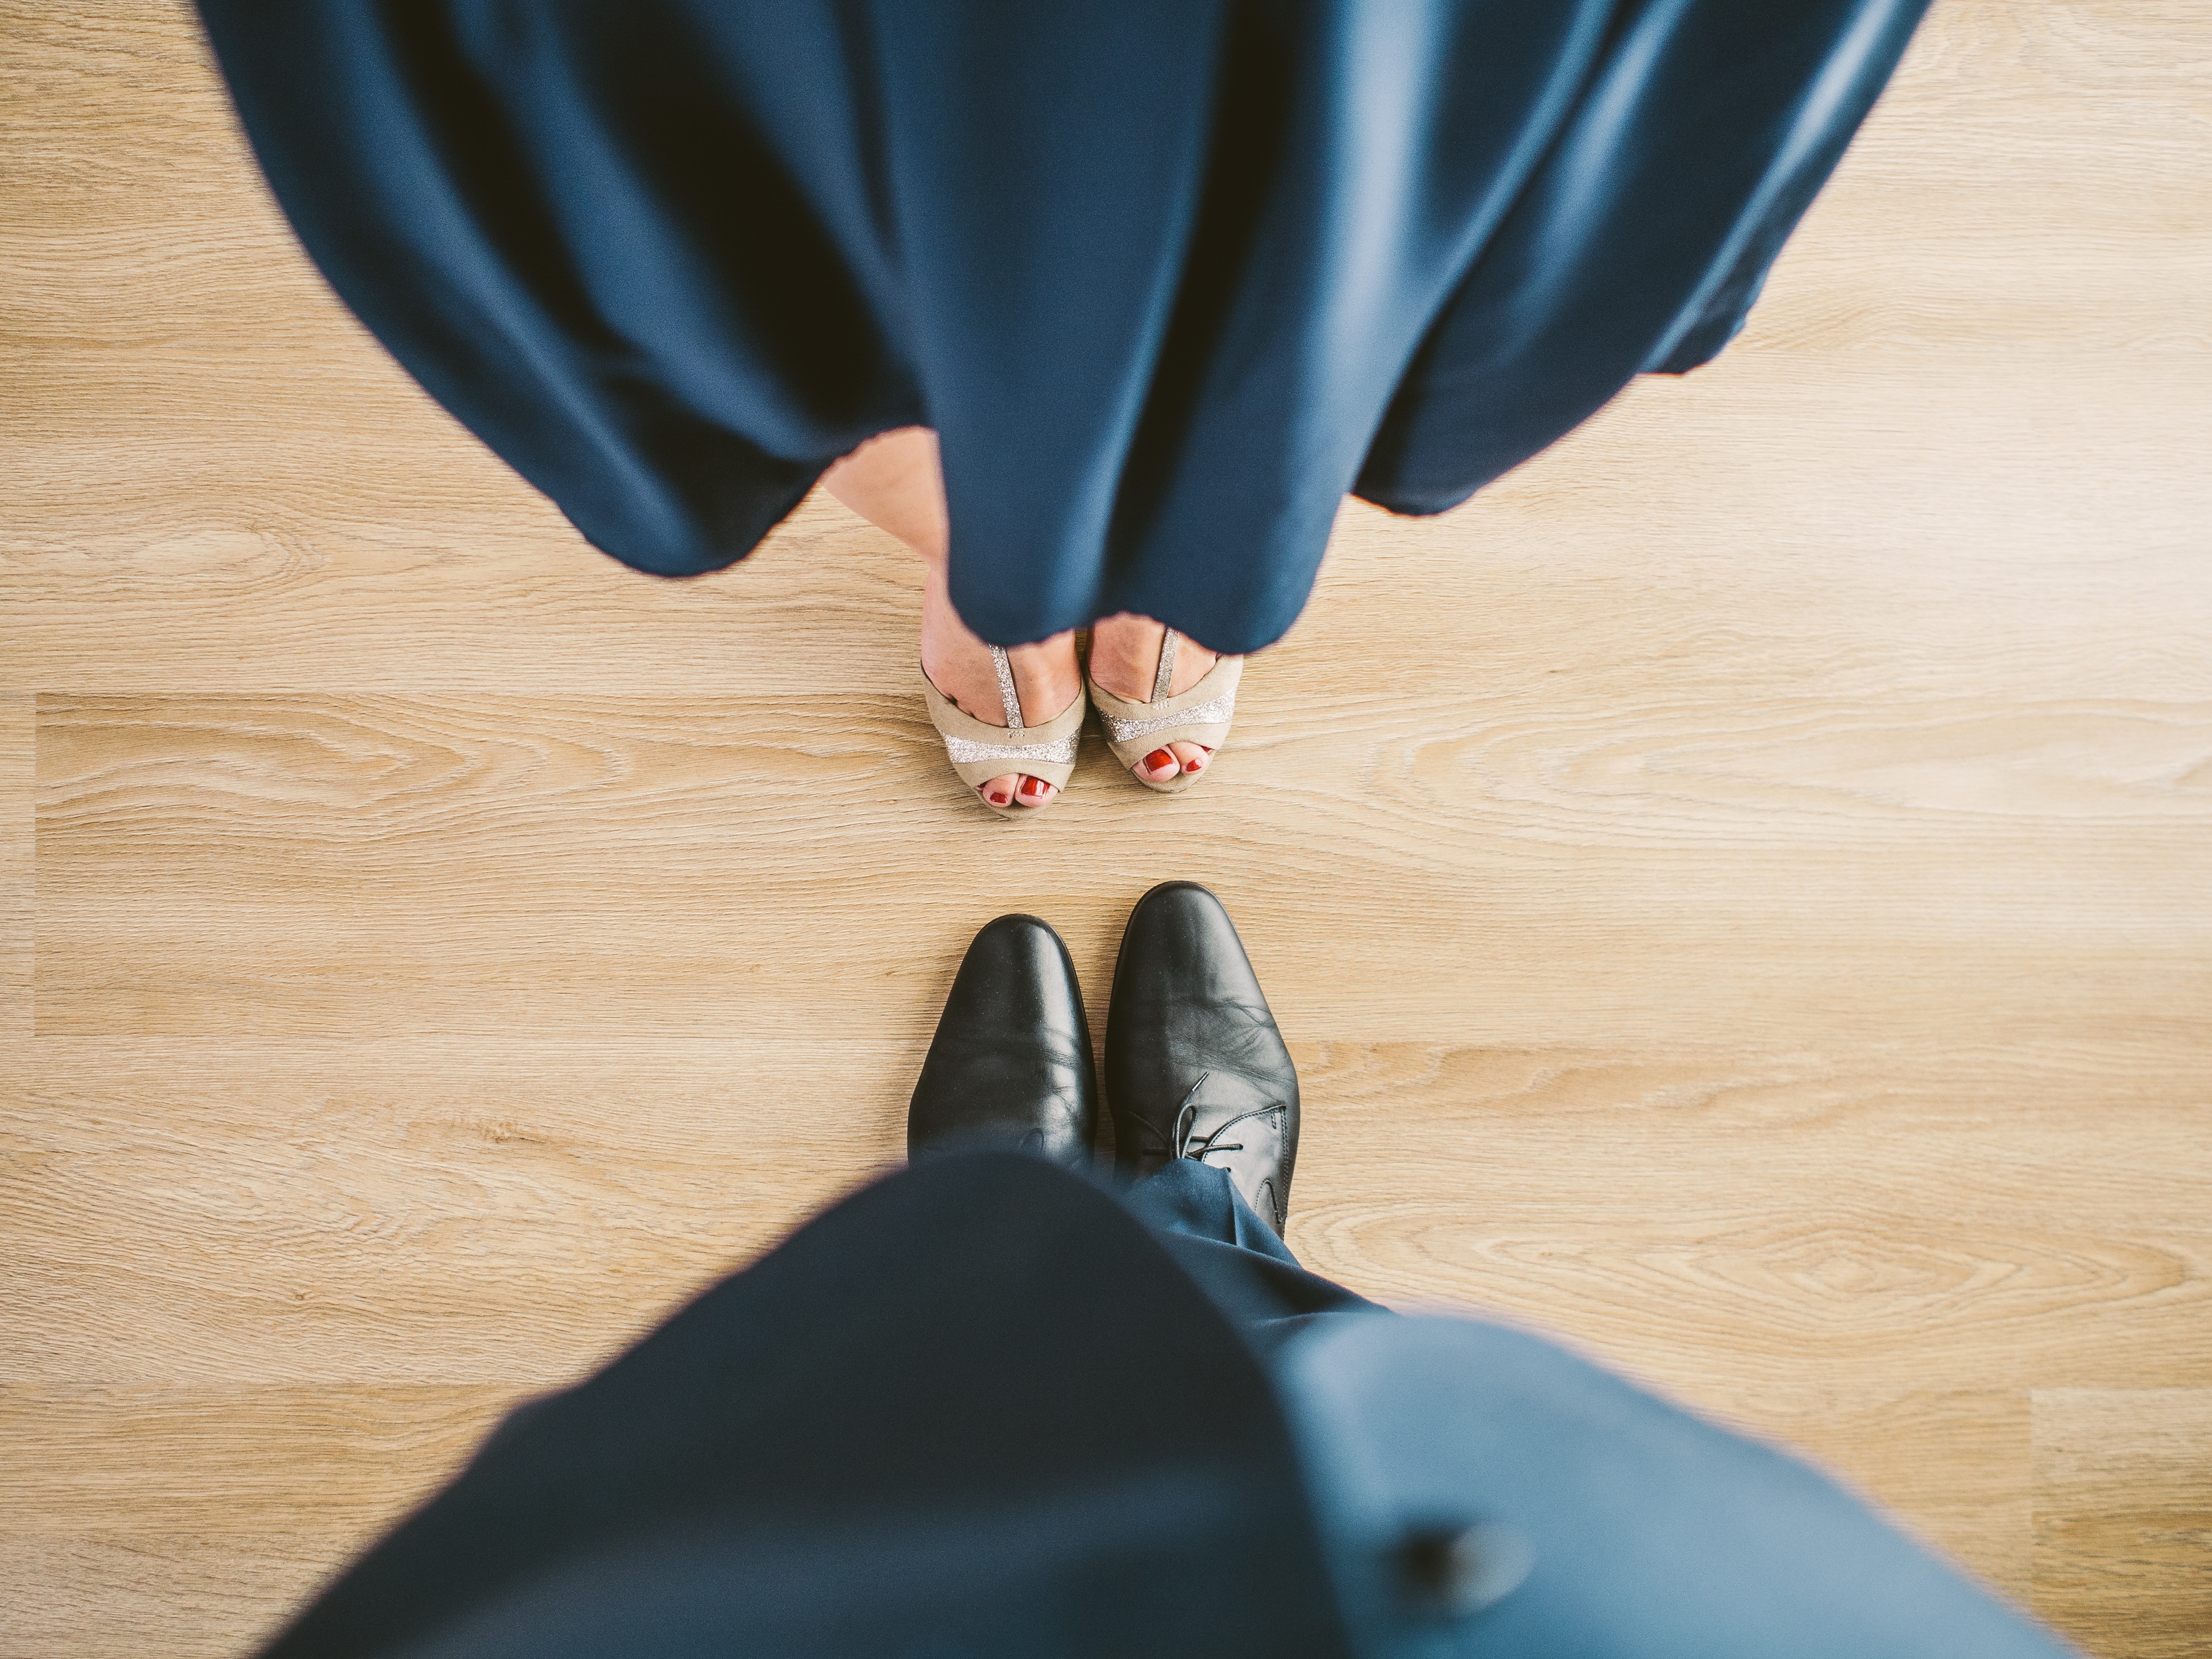
hand, man, person, shoe, music, people, girl, woman, floor, feet, female, leg, dance, model, young, spring, color, fashion, blue, clothing, black, lifestyle, human body, fun, dress, happy, party, footwear, joy, dancing, sexy, body, attractive, active, disco, adult